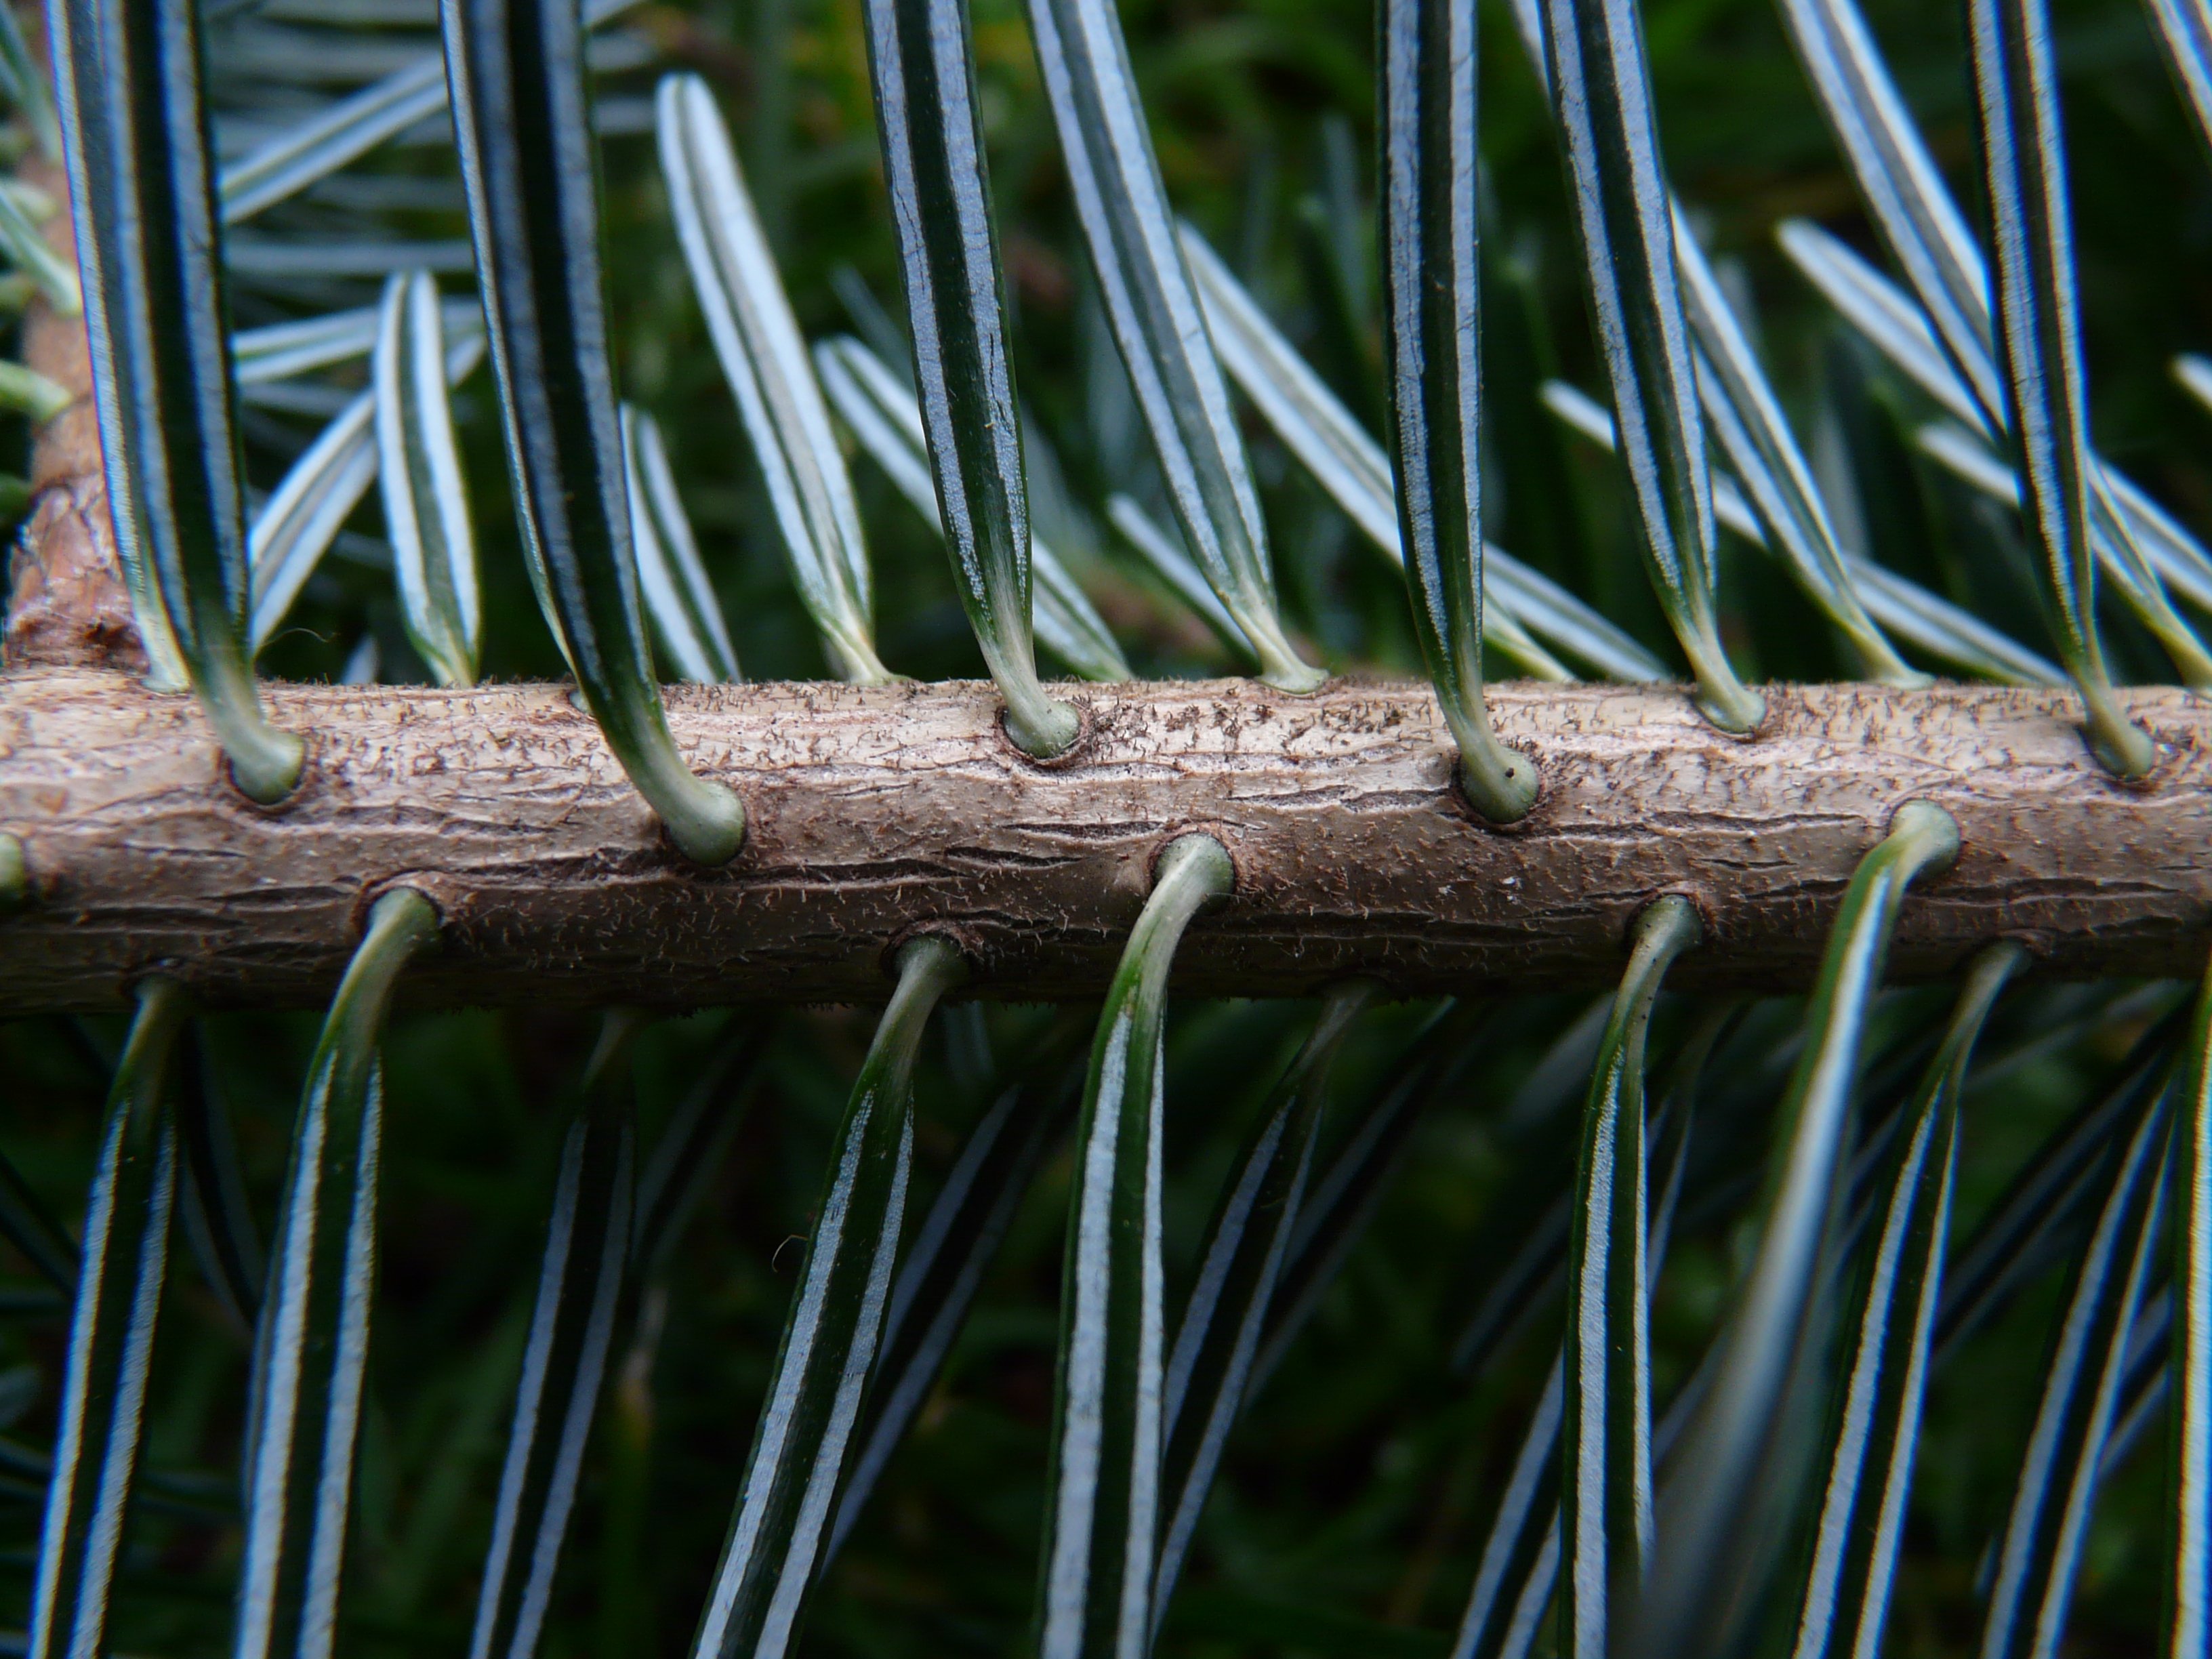
tree, grass, branch, plant, wood, lawn, leaf, flower, green, fir, flora, twig, close up, abies, bamboo, macro photography, pine needles, alba, tannenzweig, grass family, plant stem, woody plant, arecales, silver fir, white fir